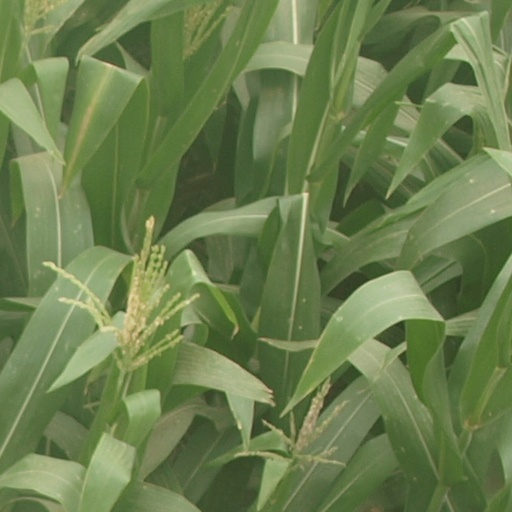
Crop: maize; corn